Second presidency of Grover Cleveland

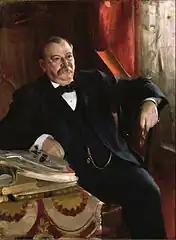
Oil painting of Grover Cleveland, painted in 1899 by Anders Zorn

In 1893, Cleveland underwent oral surgery to remove a tumor. Cleveland decided to have surgery secretly, to avoid further panic that might worsen the financial depression. The surgery occurred on July 1, to give Cleveland time to make a full recovery in time for the upcoming Congressional session. The surgeons operated aboard the "Oneida", a yacht owned by Cleveland's friend E. C. Benedict, as it sailed off Long Island. The surgery was conducted through the president's mouth, to avoid any scars or other signs of surgery. The size of the tumor and the extent of the operation left Cleveland's mouth disfigured. During another surgery, Cleveland was fitted with a hard rubber dental prosthesis that corrected his speech and restored his appearance. A cover story about the removal of two bad teeth kept the suspicious press placated. Cleveland's operation would not be revealed to the public until 1917.